Bull Run River (Oregon)

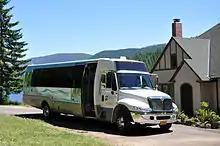
Bull Run tour bus

The climate along the Bull Run River is typical of the western Oregon Cascades foothills. Annual precipitation ranges from near the intake for the Portland water supply to as much as near the headwaters. Summers are dry, and winters, especially November through January, are wet. At low elevations, most of the precipitation arrives in the form of rain, but at higher elevations 25 to 30 percent of the moisture arrives as snow. Fog drip may add significantly to total precipitation in the vicinity of Bull Run Lake. A study published in 1982 suggested that standard rain gauges placed in open areas might be underestimating the contribution of fog drip to heavily forested parts of the watershed by up to 30 percent. Accumulated snow is rare at elevations up to above sea level but sometimes reaches above . Melting snow adds to streamflow in April and May, and dry soil inhibits streamflow in August. Generally, temperatures are mild. Lows in January range from just below freezing to about , while July highs are usually about .